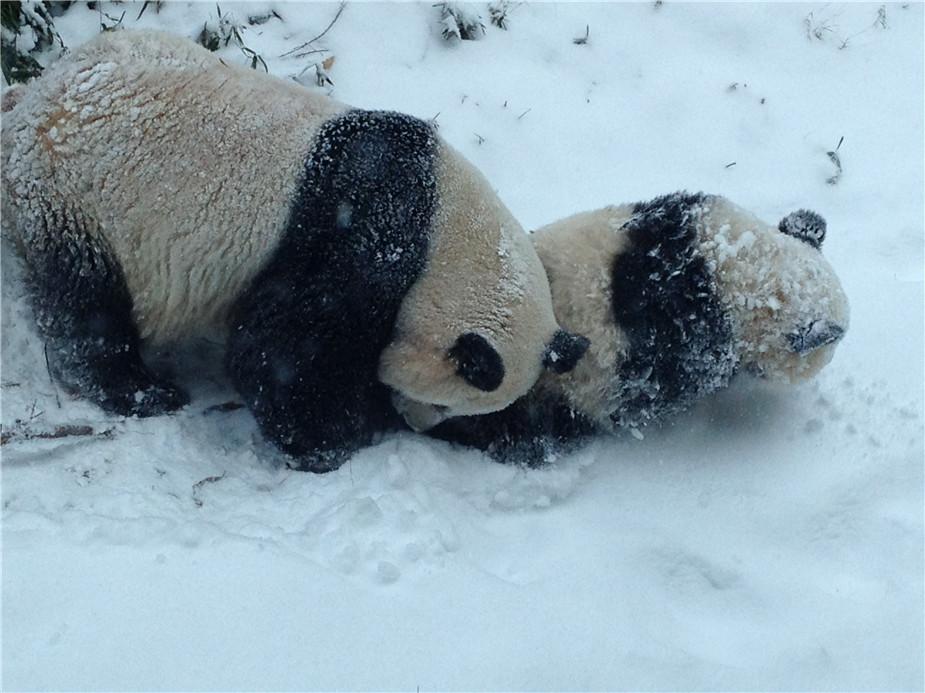
Weather: snow or frosty